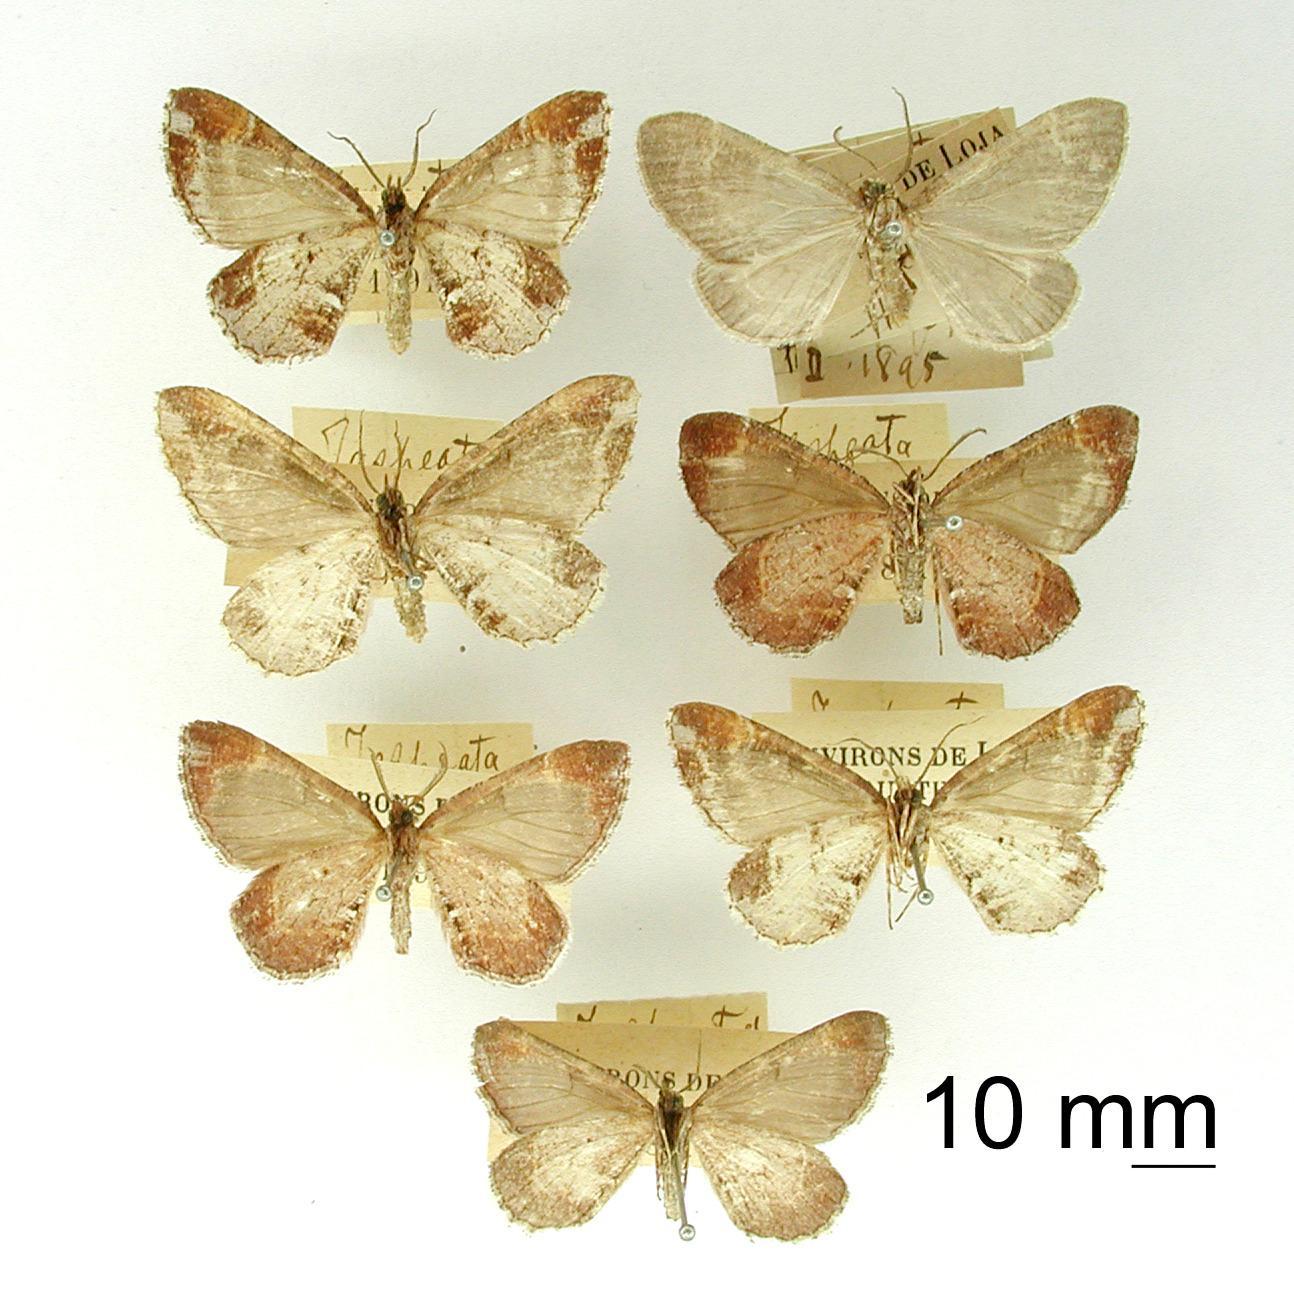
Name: Marmopteryx jaspeata
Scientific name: Marmopteryx jaspeata Dognin, 1893
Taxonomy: Animalia, Arthropoda, Insecta, Lepidoptera, Geometridae, Larentiinae
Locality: Environs de Loja, Loja, Ecuador
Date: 1891